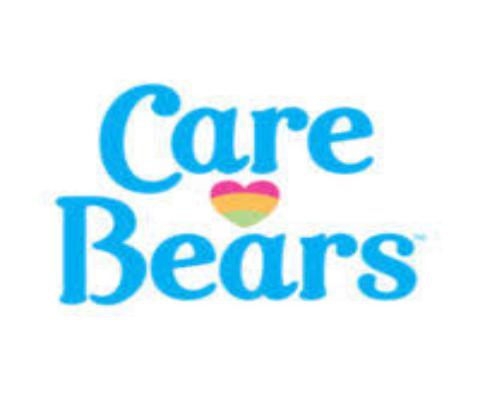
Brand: Care Bears
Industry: Clothes